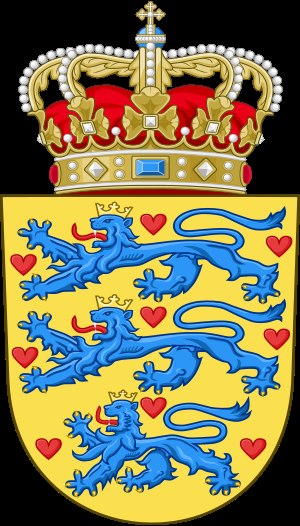
Brønderslev-sagen
Retten i Hjørring og Vestre Landsret
Brønderslev-sagen er en sag om misrøgt i en familie fra Serritslev ved Brønderslev. Hårdest gik det ifølge sagens fremstilling ud over den ældste datter, der flygtede og angav familien. Begge forældre nægtede sig under byretssagen skyldige, men blev den 6. juni 2011 dømt skyldige i vanrøgt og grov vold og for farens vedkommende tillige voldtægt og en række andre seksuelle krænkelser.